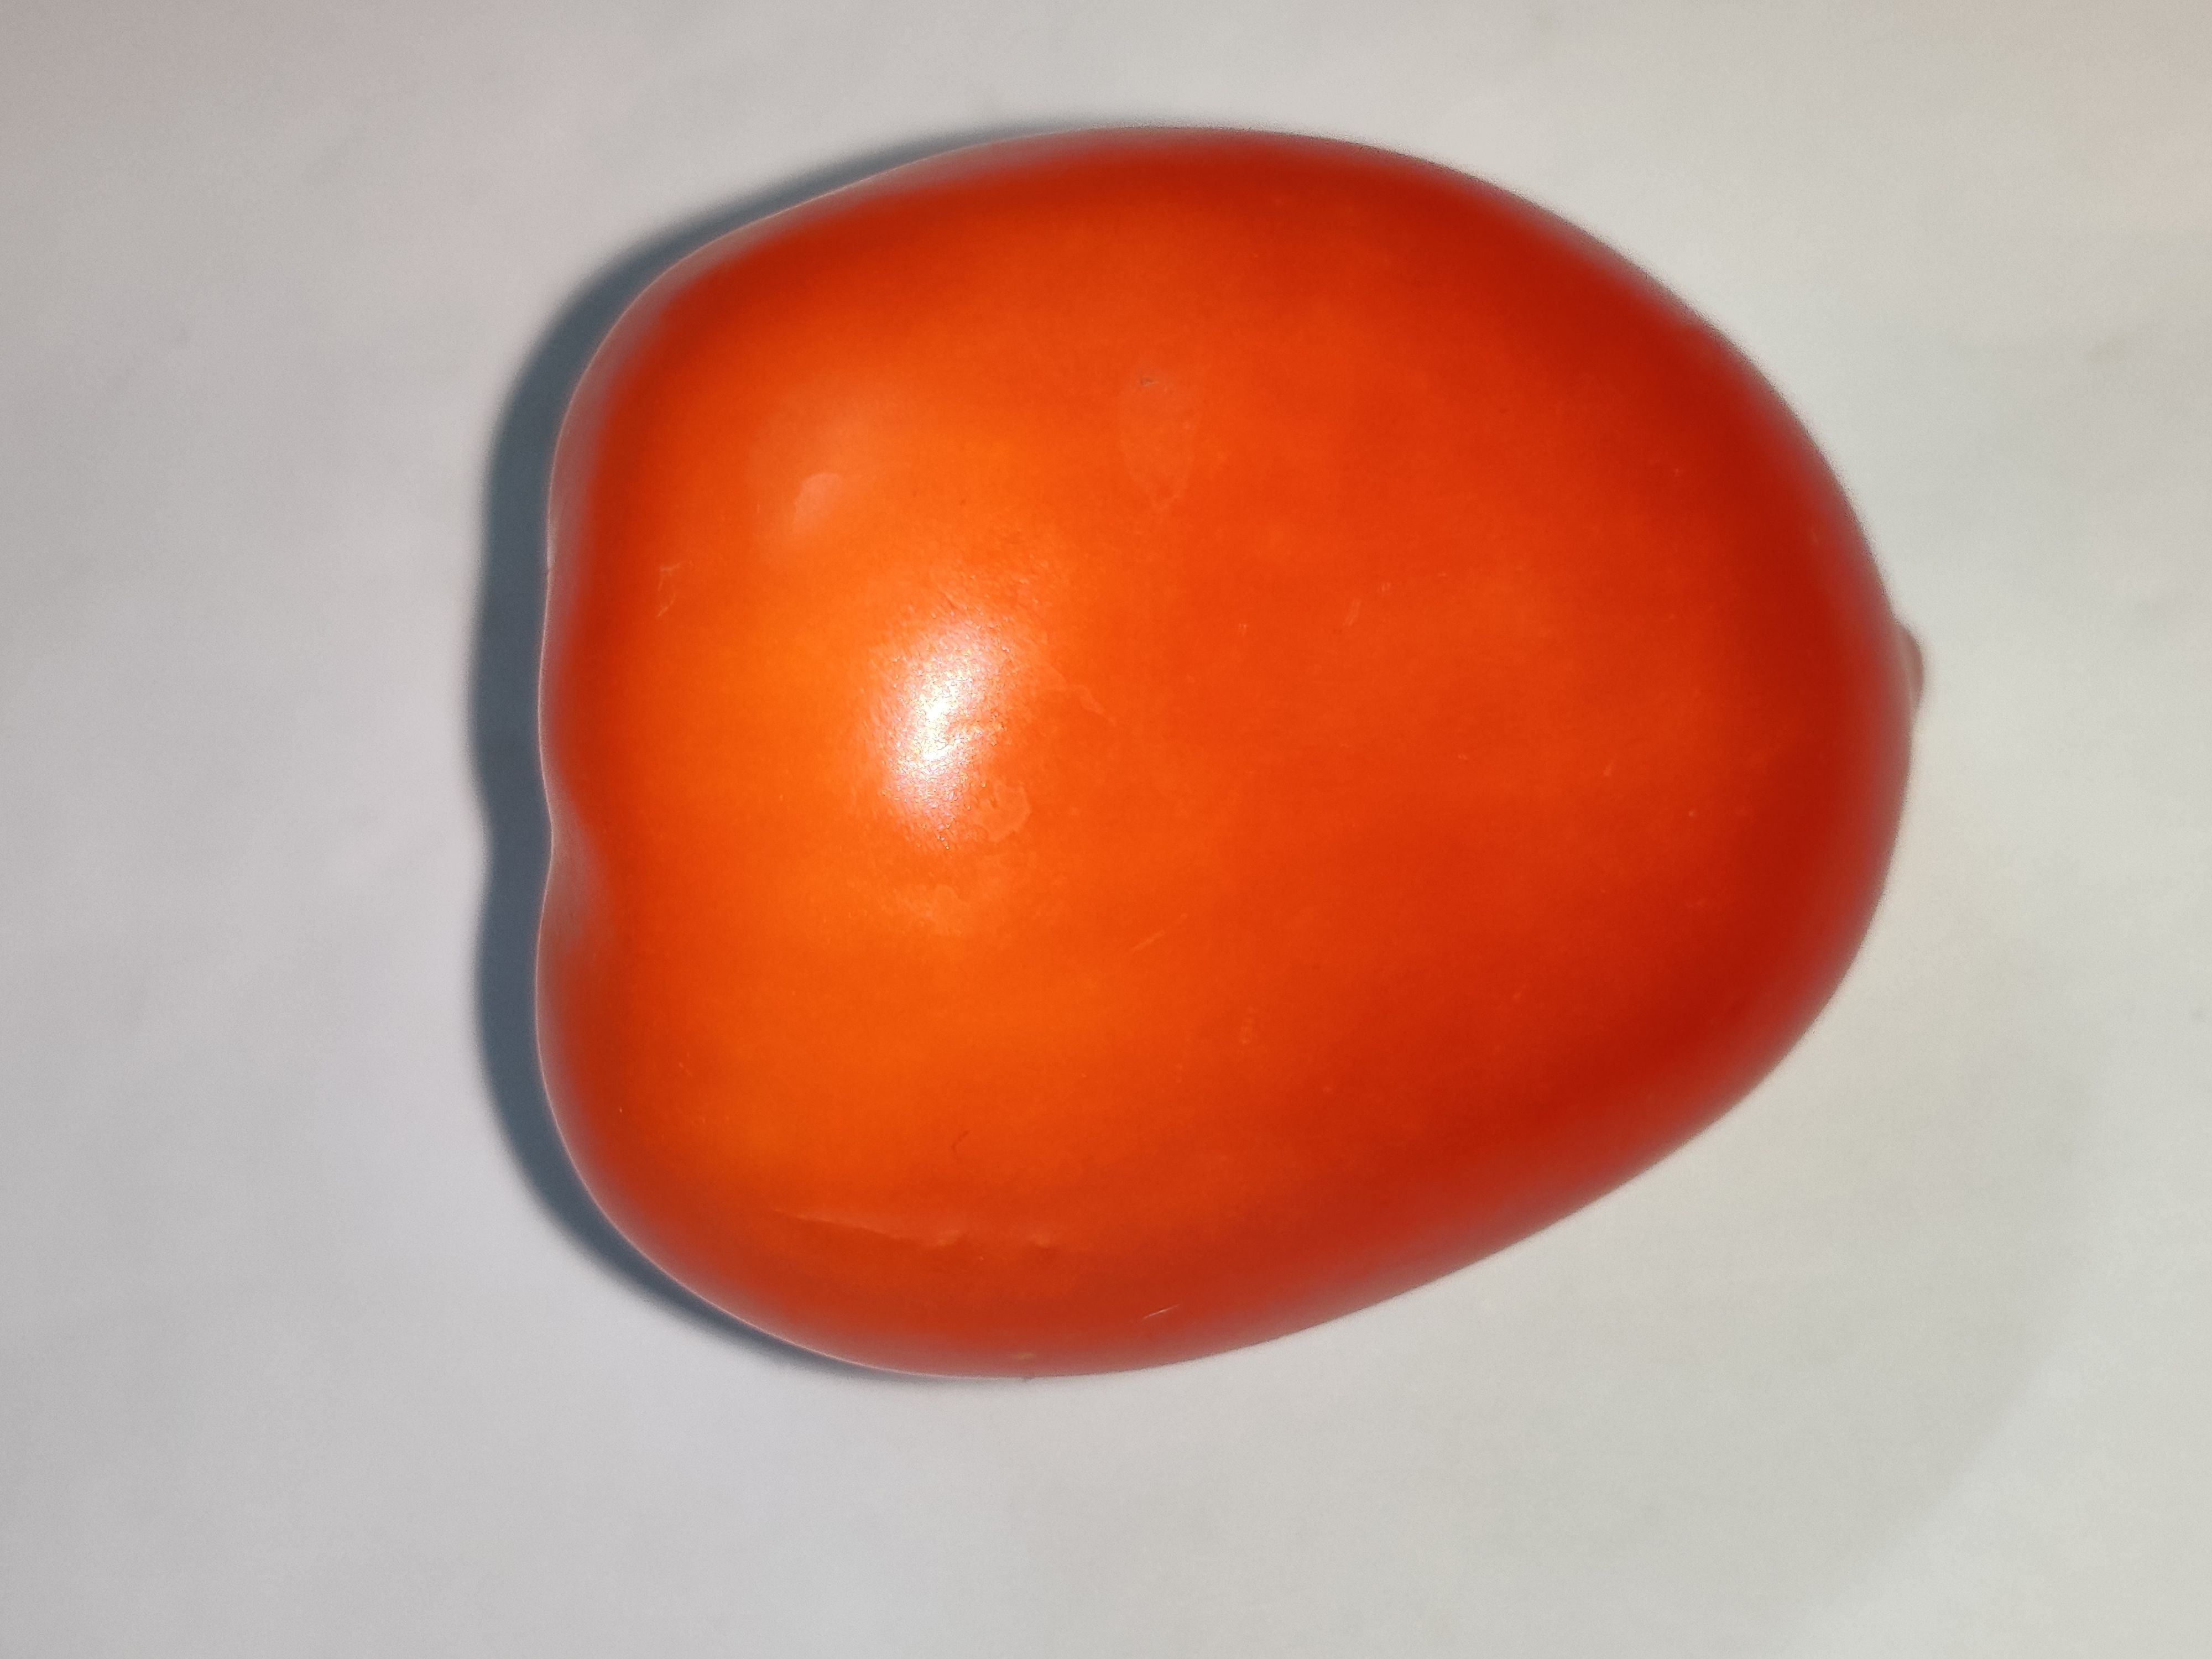
Fruit: tomatoes
Grade: 1st-grade